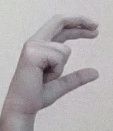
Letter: thal